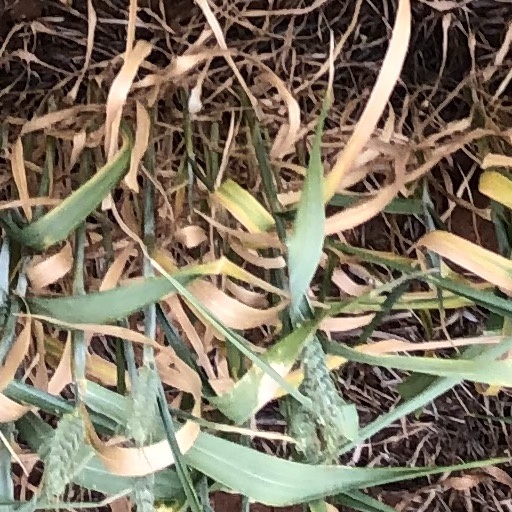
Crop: wheat